Question: Where are the windows?
Tambaya: Ina tagogin?
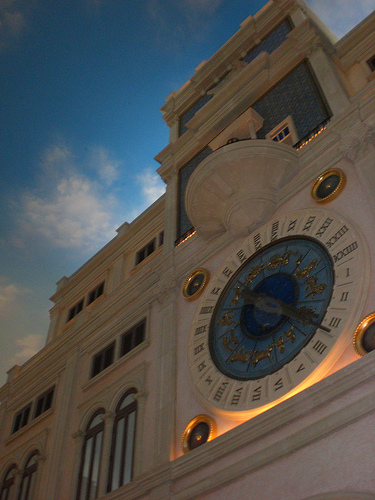
Answer: On the building.
Amsa: A jikin ginin.